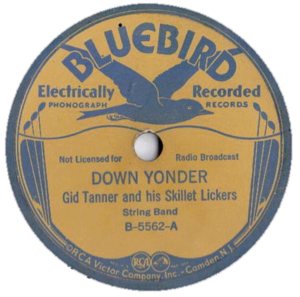
Bluebird est un label discographique américain, fondé en 1933, filiale de RCA Victor. Le label commercialise des rééditions du catalogue Victor et des originaux à petit prix. Il aborde différents genres musicaux, notamment le jazz, le blues, la musique country et les musiques traditionnelles. Il opère jusqu'en 1950.